Life Is a Game

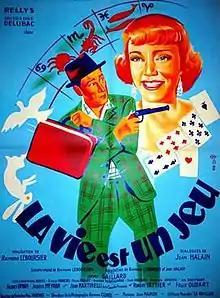

Life Is a Game (French: La vie est un jeu) is a 1951 French comedy film directed by Raymond Leboursier and starring Rellys, Jacqueline Delubac and Jimmy Gaillard.